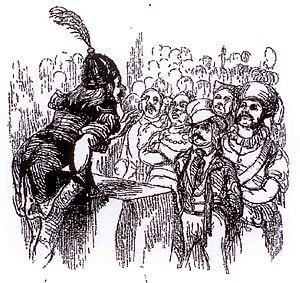
Chicard haranguant la foule carnavaleuse parisienne
Le Père Chicard ou, simplement, Chicard est un personnage de carnaval se livrant à des danses grotesques dans les bals masqués, en vogue dans la deuxième partie du XIXᵉ siècle. Le personnage doit son nom au surnom de son créateur, Alexandre Lévêque.